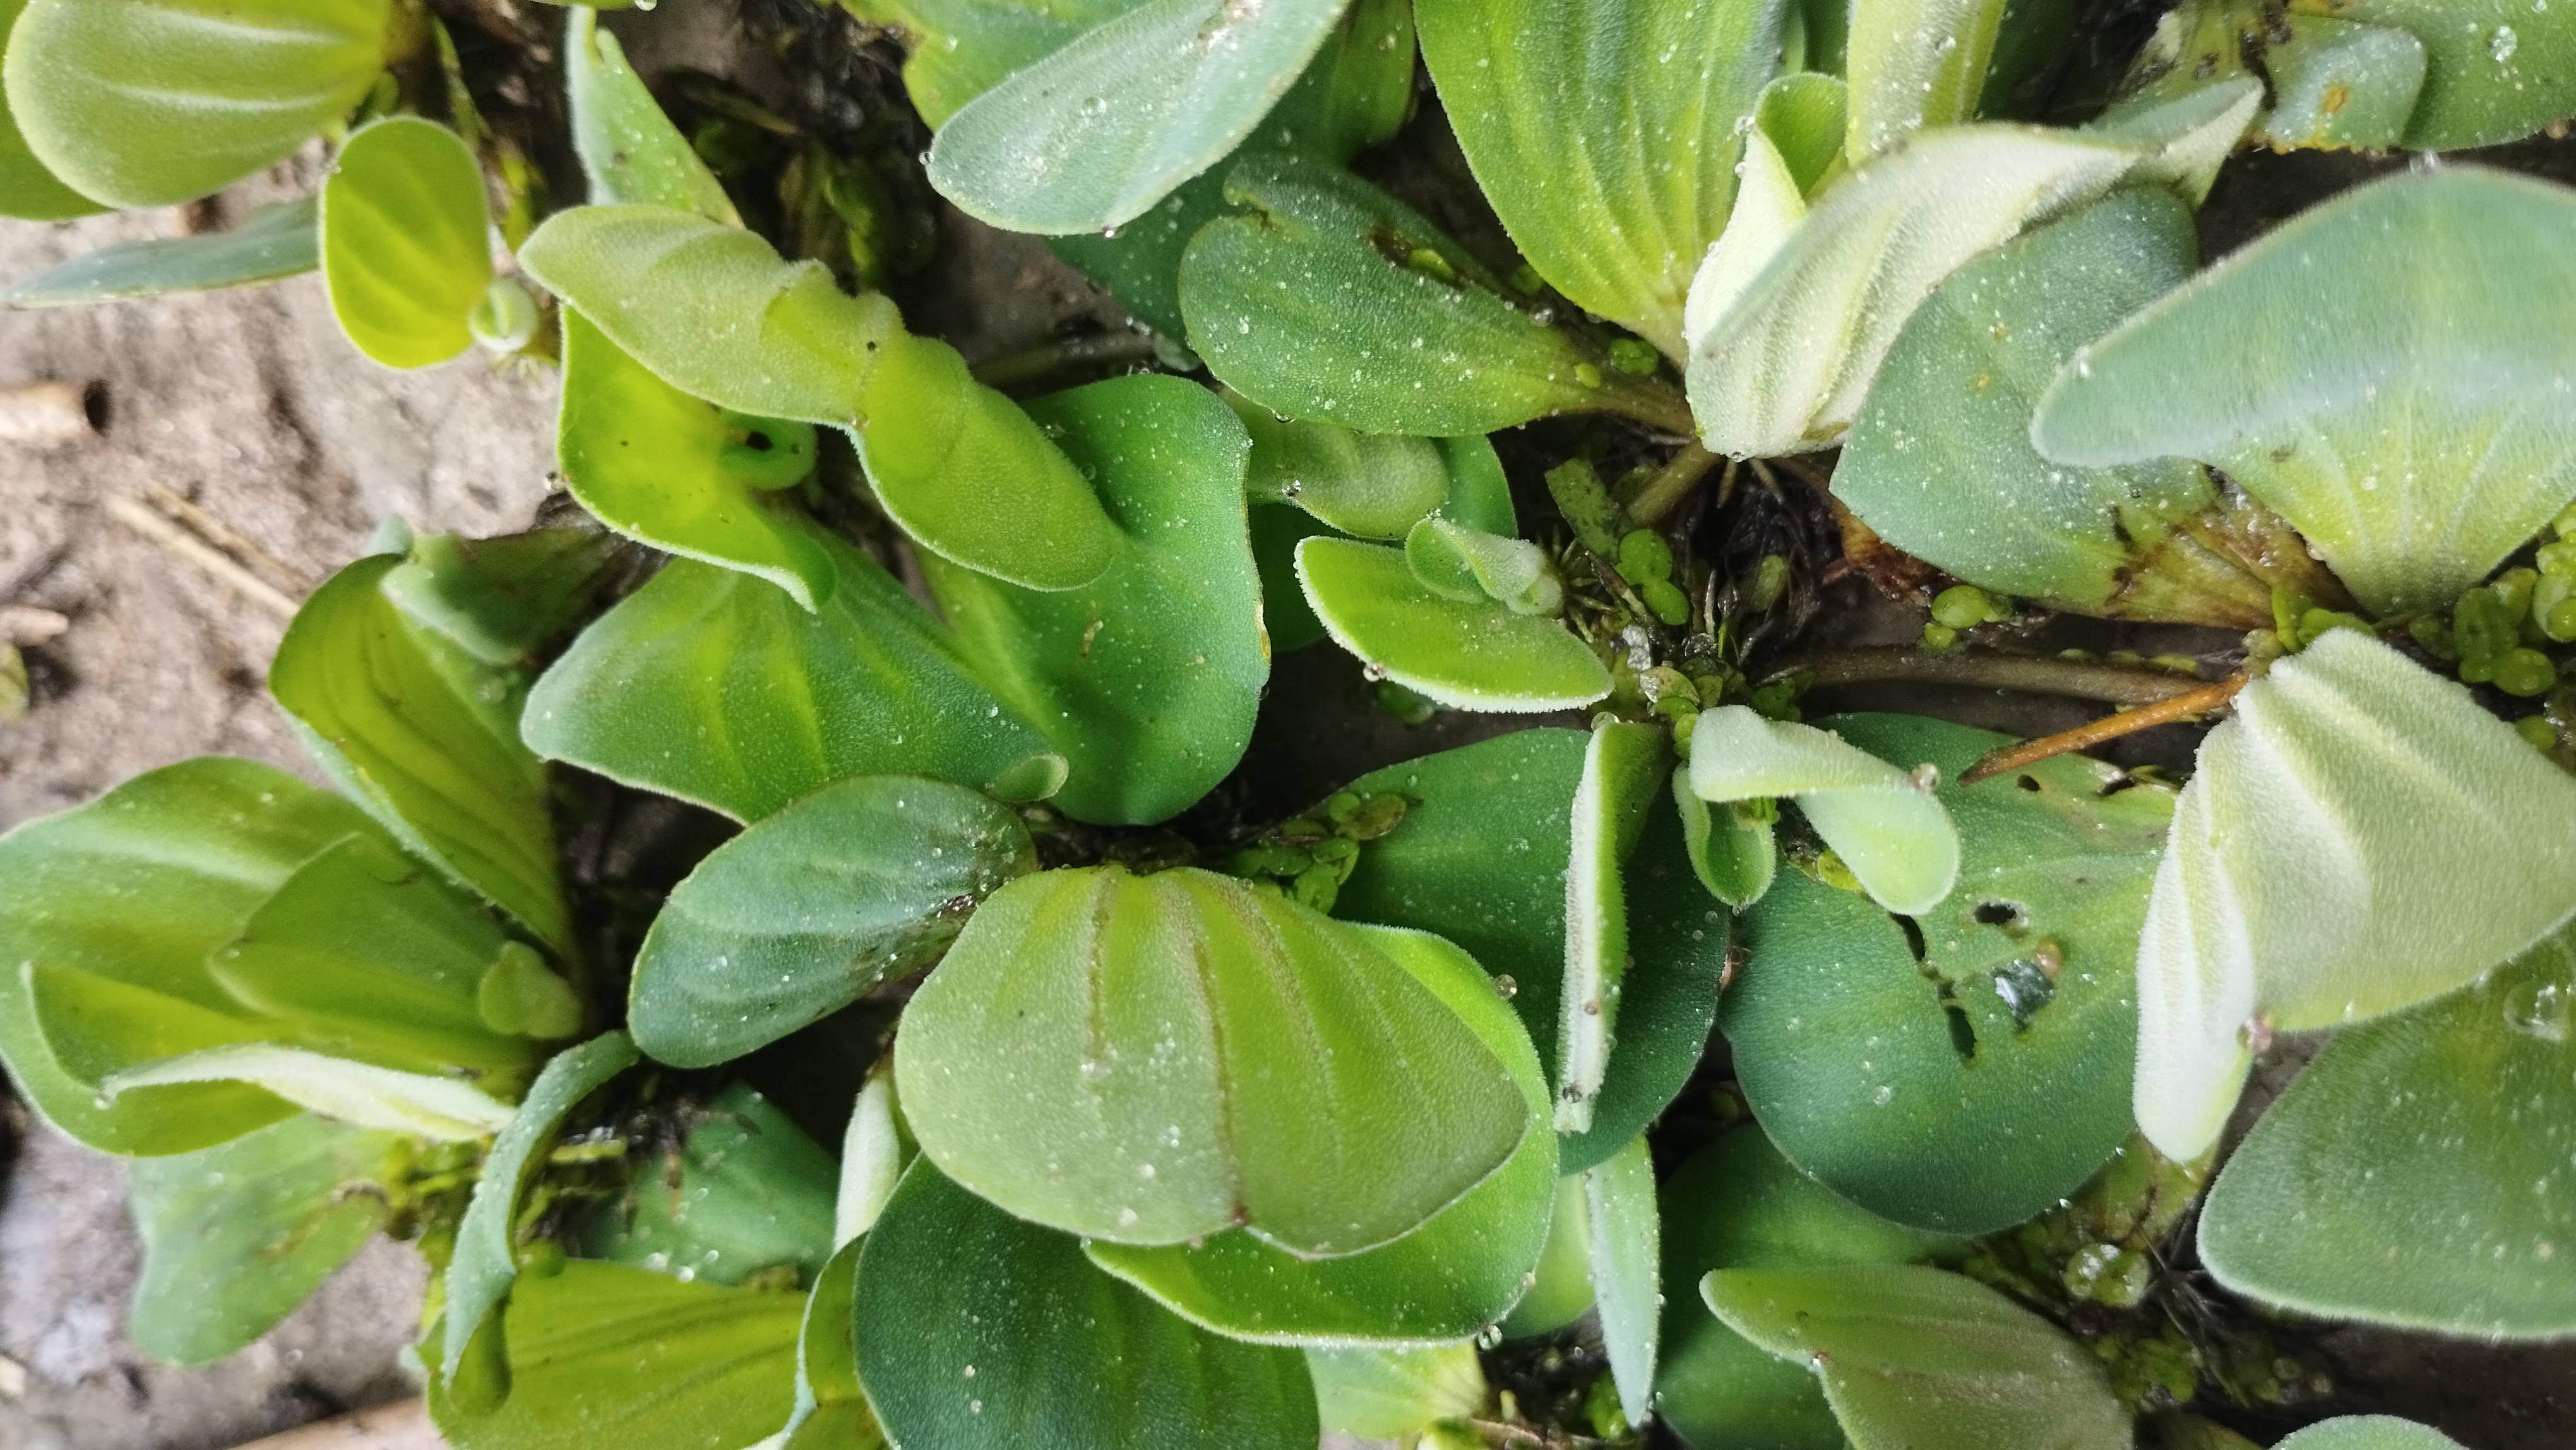
Species: Water Lettuce (Pistia stratiotes)